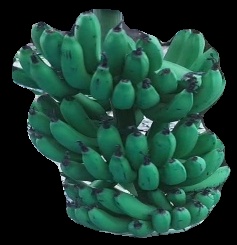
Variety: pachbale
Grade: grade3